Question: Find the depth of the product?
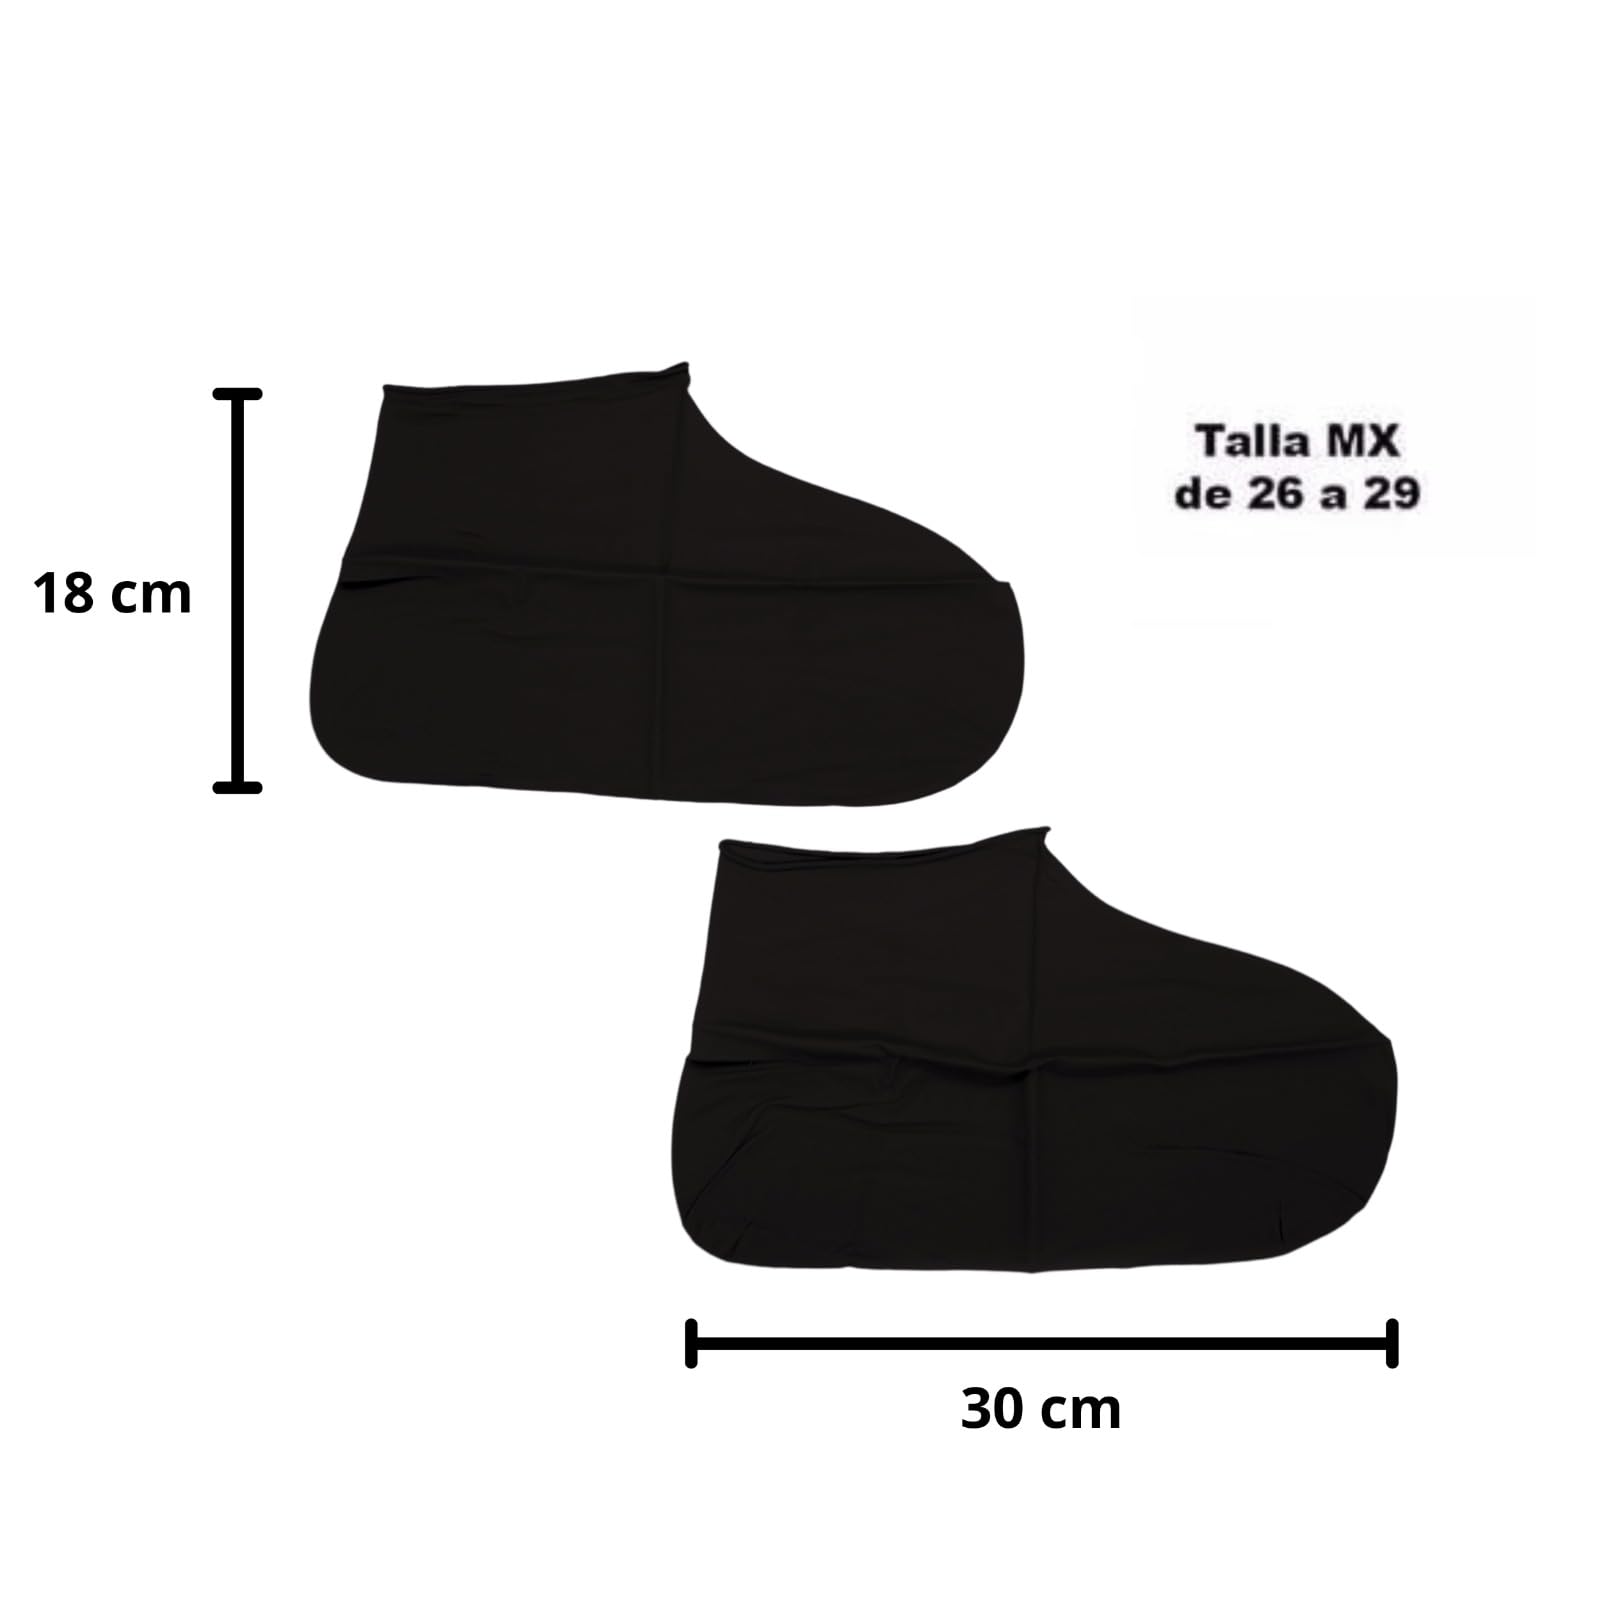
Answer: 29.0 centimetre